Electron ionization

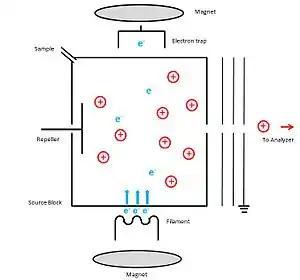
Scheme of electron ionization instrumentation

A schematic diagram of instrumentation which can be used for electron ionization is shown to the right. The ion source block is made out of metal. As the electron source, the cathode, which can be a thin filament of tungsten or rhenium wire, is inserted through a slit to the source block. Then it is heated up to an incandescent temperature to emit electrons. A potential of 70 V is applied between the cathode and source block to accelerate them to 70 eV kinetic energy to produce positive ions. The potential of the anode (electron trap) is slightly positive and it is placed on the outside of the ionization chamber, directly opposite to the cathode. The unused electrons are collected by this electron trap. The sample is introduced through the sample hole. To increase the ionization process, a weak magnetic field is applied parallel to the direction of the electrons' travel. Because of this, electrons travel in a narrow helical path, which increases their path length. The positive ions that are generated are accelerated by the repeller electrode into the accelerating region through the slit in the source block. By applying a potential to the ion source and maintaining the exit slit at ground potential, ions enter the mass analyzer with a fixed kinetic energy. To avoid the condensation of the sample, the source block is heated to approximately 300 °C.